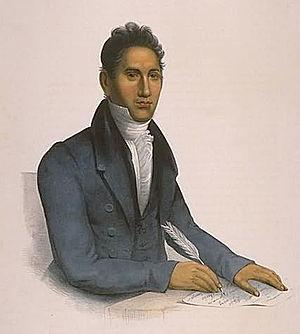
John Ridge est un homme politique cherokee, fils aîné du chef Major Ridge. Estimant que la déportation des Cherokees à l'ouest du Mississippi était inévitable, il signa le traité de New Echota de 1835 qui cédait aux États-Unis les terres des Cherokees situées à l'est du fleuve en échange de terres dans le territoire indien. De nombreux Cherokees, dont les partisans de John Ross, s'opposaient à la cession de terres et en 1839, après leur déplacement, John Ridge, son père, Elias Boudinot et d'autres signataires du traité furent assassinés pour leur rôle dans la déportation.